Le Livre de l'Espérance

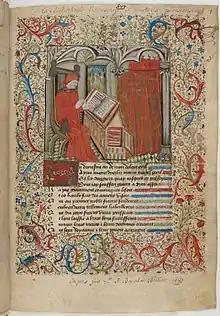
Illuminated first page of "Oeuvres diverses d'Alain Chartier et pièces anonymes" ("Various Works of Alain Chartier and anonymous pieces"), said to depict the author at his desk.

Le "Livre de l’Espérance", (The Book of Hope) also called the "Consolation des Trois Vertus" or the "Livre de l’Exile", was written by the French poet and statesman Alain Chartier. Begun in 1428 in Avignon, the work was not yet complete by the author's death in 1430. It is a lengthy dream vision and allegory of political, theological and poetic significance written in both verse and prose Middle French. Modeled on the Consolation of Philosophy of Boethius, instead of finding consolation through Dame Philosophy, it is the three Christian virtues, Faith, Hope, and Charity, who offer solace.